Hello Down There

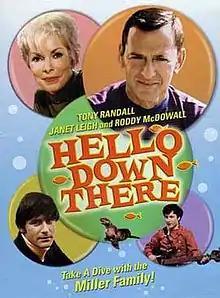
DVD cover

Hello Down There (rereleased in 1974 as Sub-A-Dub-Dub) is a 1969 American comedy-adventure film starring Tony Randall and Janet Leigh that was released by Paramount Pictures. It was produced by George Sherman and Ivan Tors and directed by Jack Arnold and Ricou Browning (underwater sequences). The screenplay was written by John McGreevey and Frank Telford.